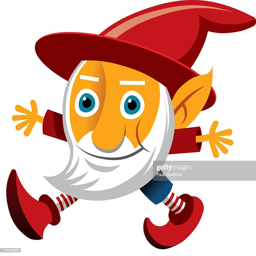
a bearded elf with a red hat : stock illustration